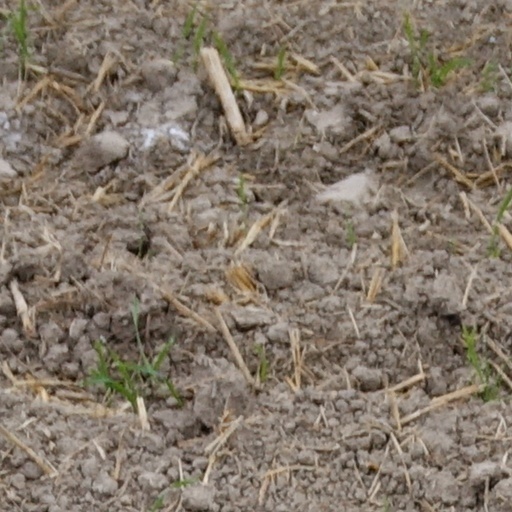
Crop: wheat